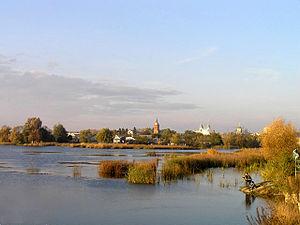
Bar est une ville de l'oblast de Vinnytsia, en Ukraine, et le centre administratif du raïon de Bar. Sa population était estimée à 16 380 habitants en 2014.